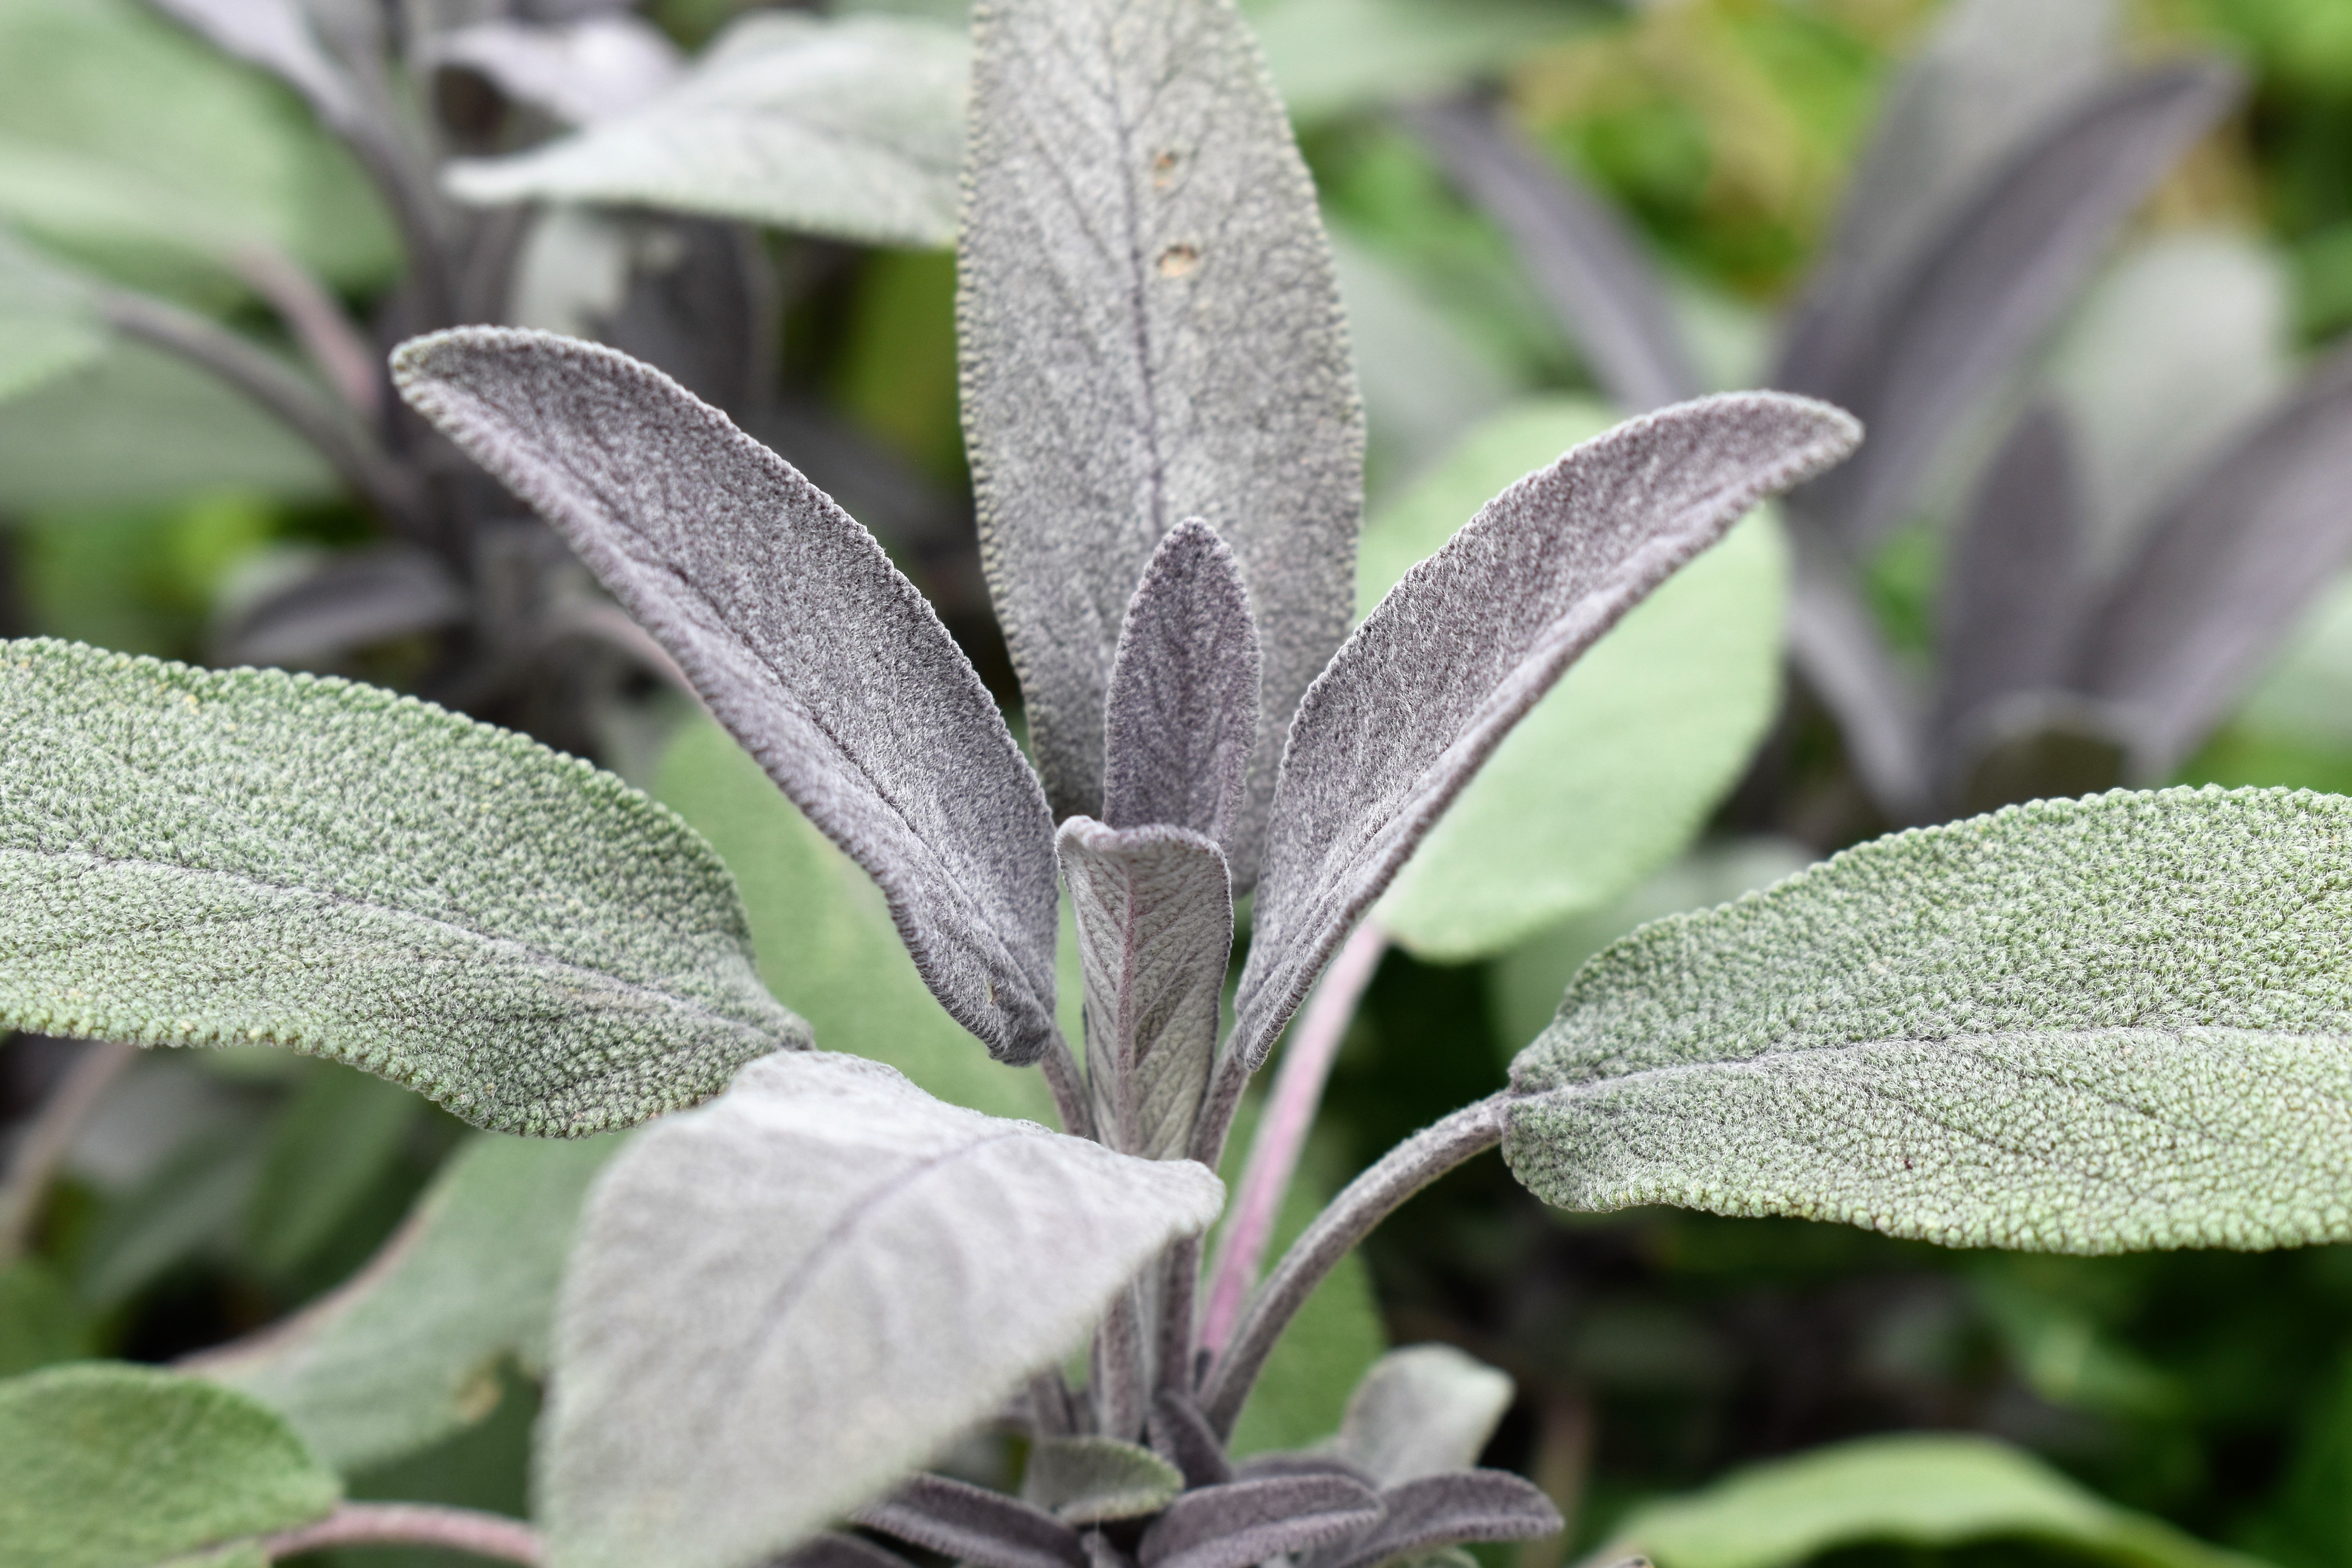
nature, plant, leaf, flower, green, herb, botany, close, flora, leaves, sage, shrub, salvia, medicinal plant, flowering plant, daisy family, garden spice plant, common sage, annual plant, land plant